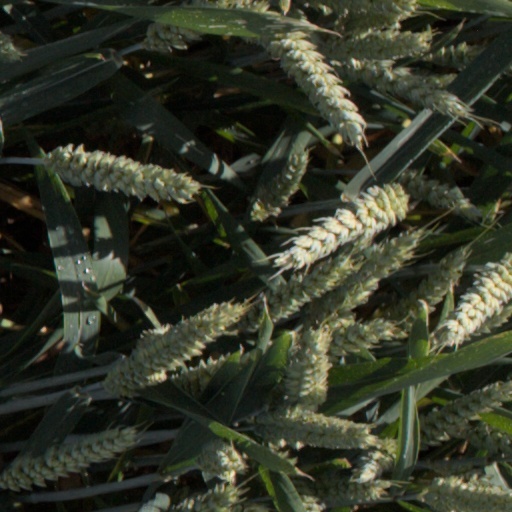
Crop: wheat